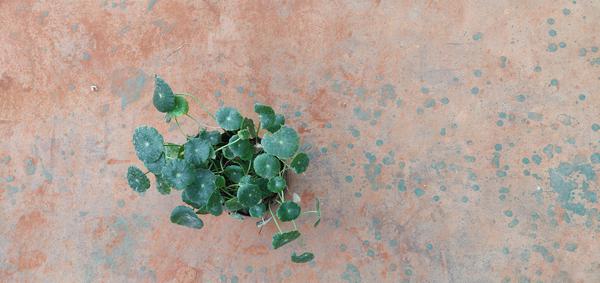
Plant: Brahmi